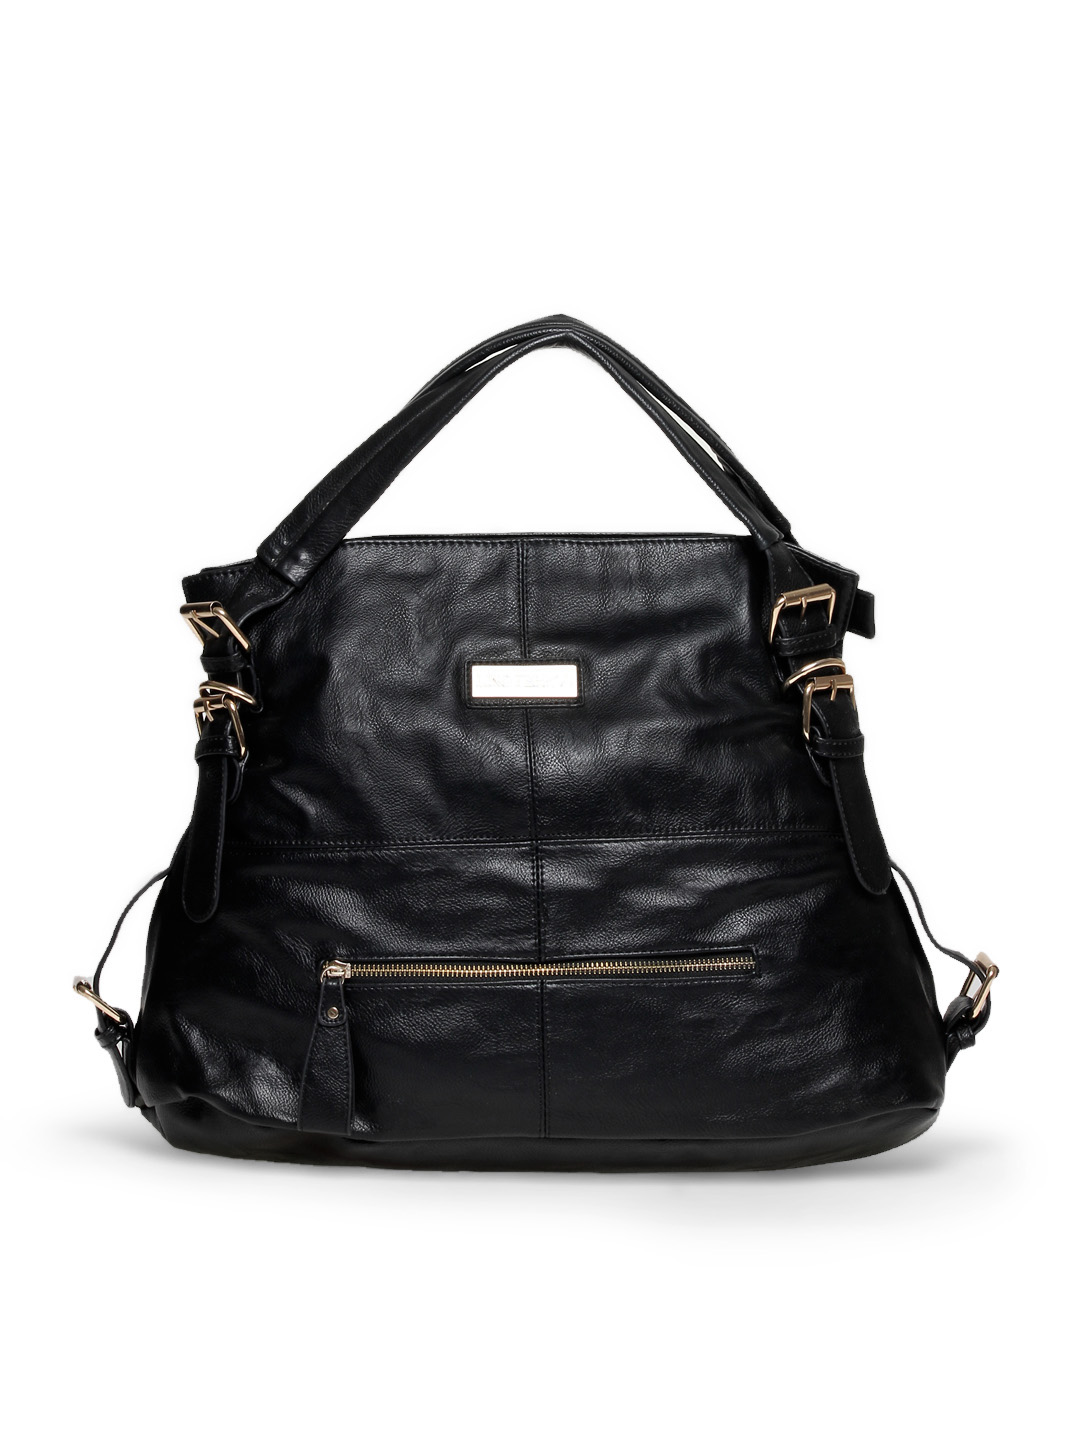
Lino Perros Women Black Handbag
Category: Accessories / Bags / Handbags
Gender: Women
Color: Black
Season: Summer 2012
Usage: Casual